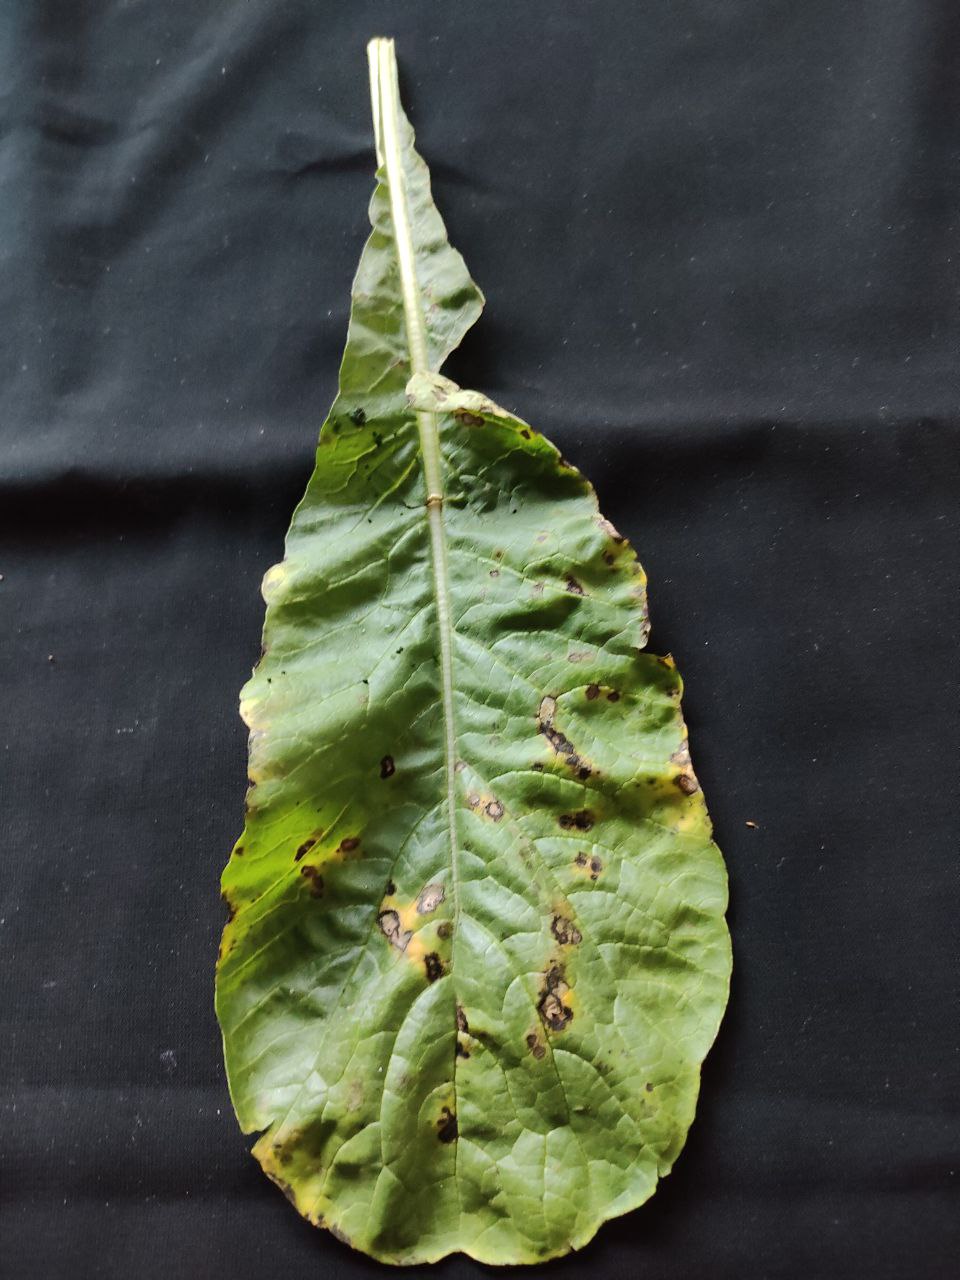
Label: Black leaf spot